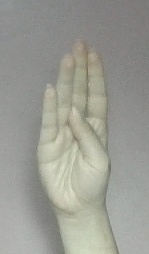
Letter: kaaf